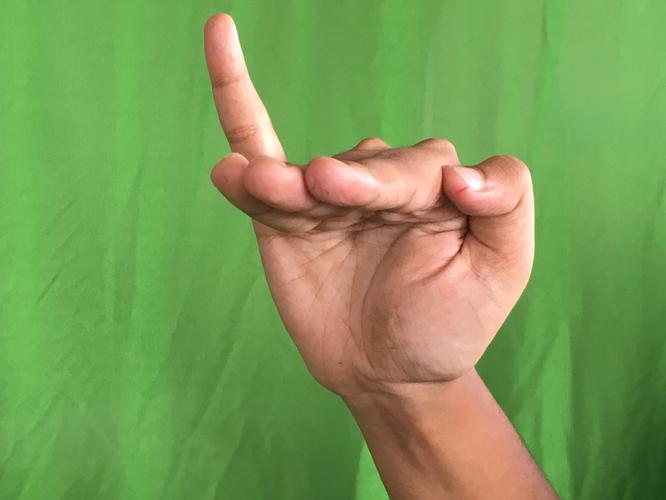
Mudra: Hamsapaksha
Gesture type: double_hand